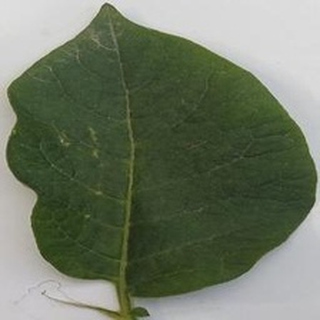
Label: healthy_potato